Answer in natural language. How many Paintings are visible in the scene? Choose between the following options: 4, 2, 1, 3 or 0
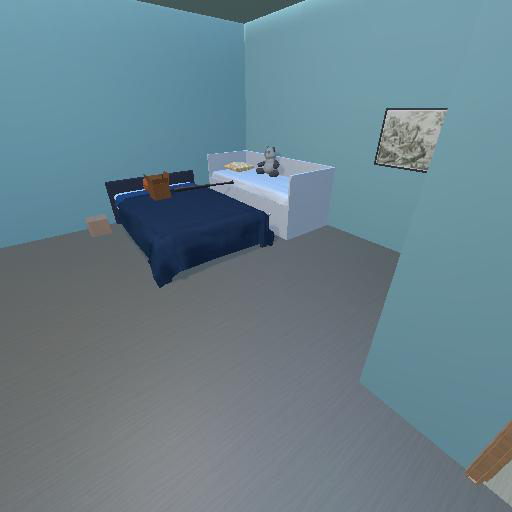
<answer>1</answer>